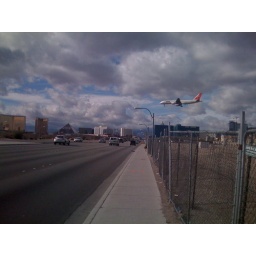
NorthWest Airline airplane flying over E Tropicana Ave in Las Vegas, NV